Amlach power station

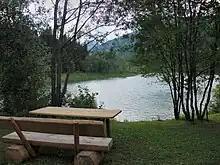
Lake Tassenbach, source of water for Amlach power station

Amlach power station is a diversionary-run-of-the-river hydroelectricity generating station on the Drava river in Austria. The power station is operated by Tiroler Wasserkraft (TIWAG) on river water flowing between Tassenbach, Strassen, Tyrol and Amlach, near Lienz.